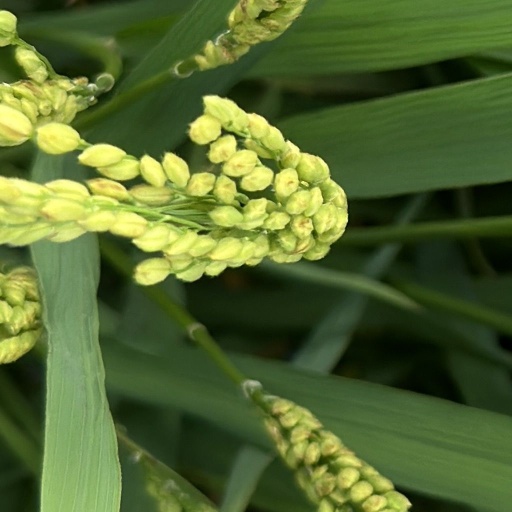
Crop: rice